Tom Ilube

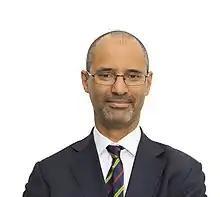
Tom Ilube in 2016

Thomas Segun Ilube (born July 1963) is a British entrepreneur and educational philanthropist and former chair of the Rugby Football Union making him the first black chair of a major sport in England. He is the Chair of The King’s Trust in the UK.